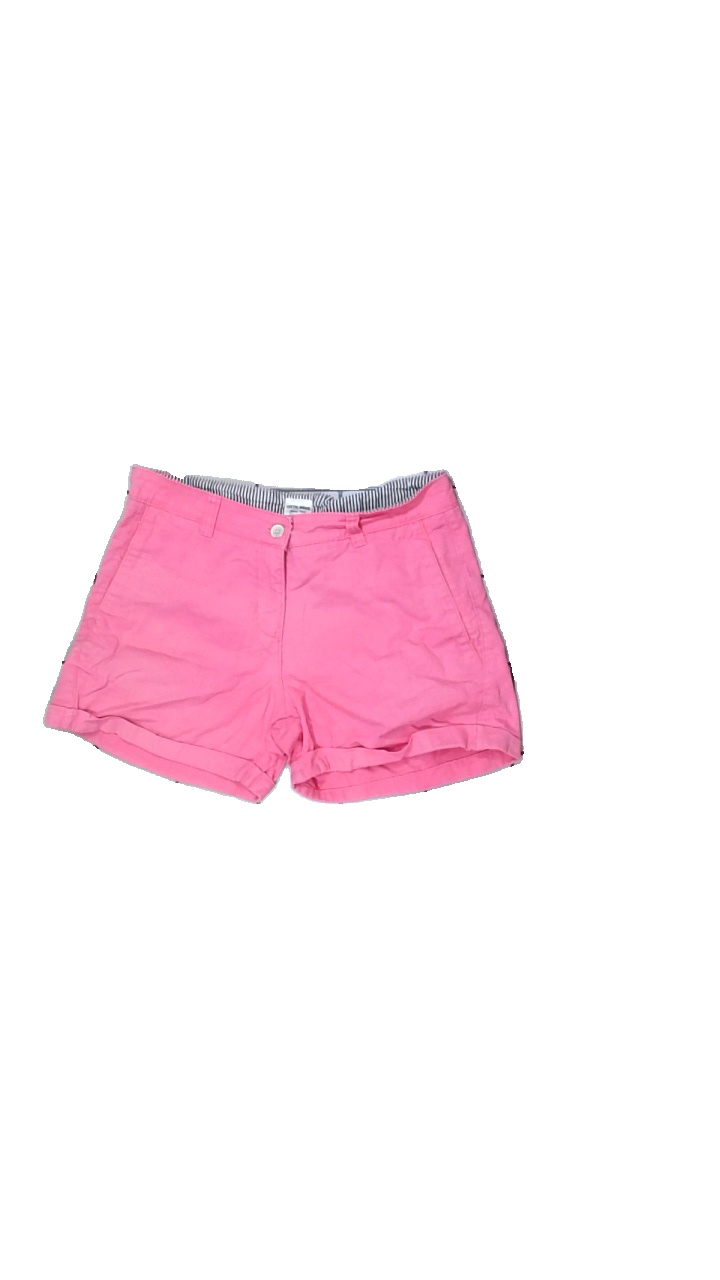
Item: Shorts (Ladies)
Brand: North Bend
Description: rosa shorts, urtvättad
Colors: Pink
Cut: Regular
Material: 100% cotton
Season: Summer
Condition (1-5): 2
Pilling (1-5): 2
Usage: Export
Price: <50